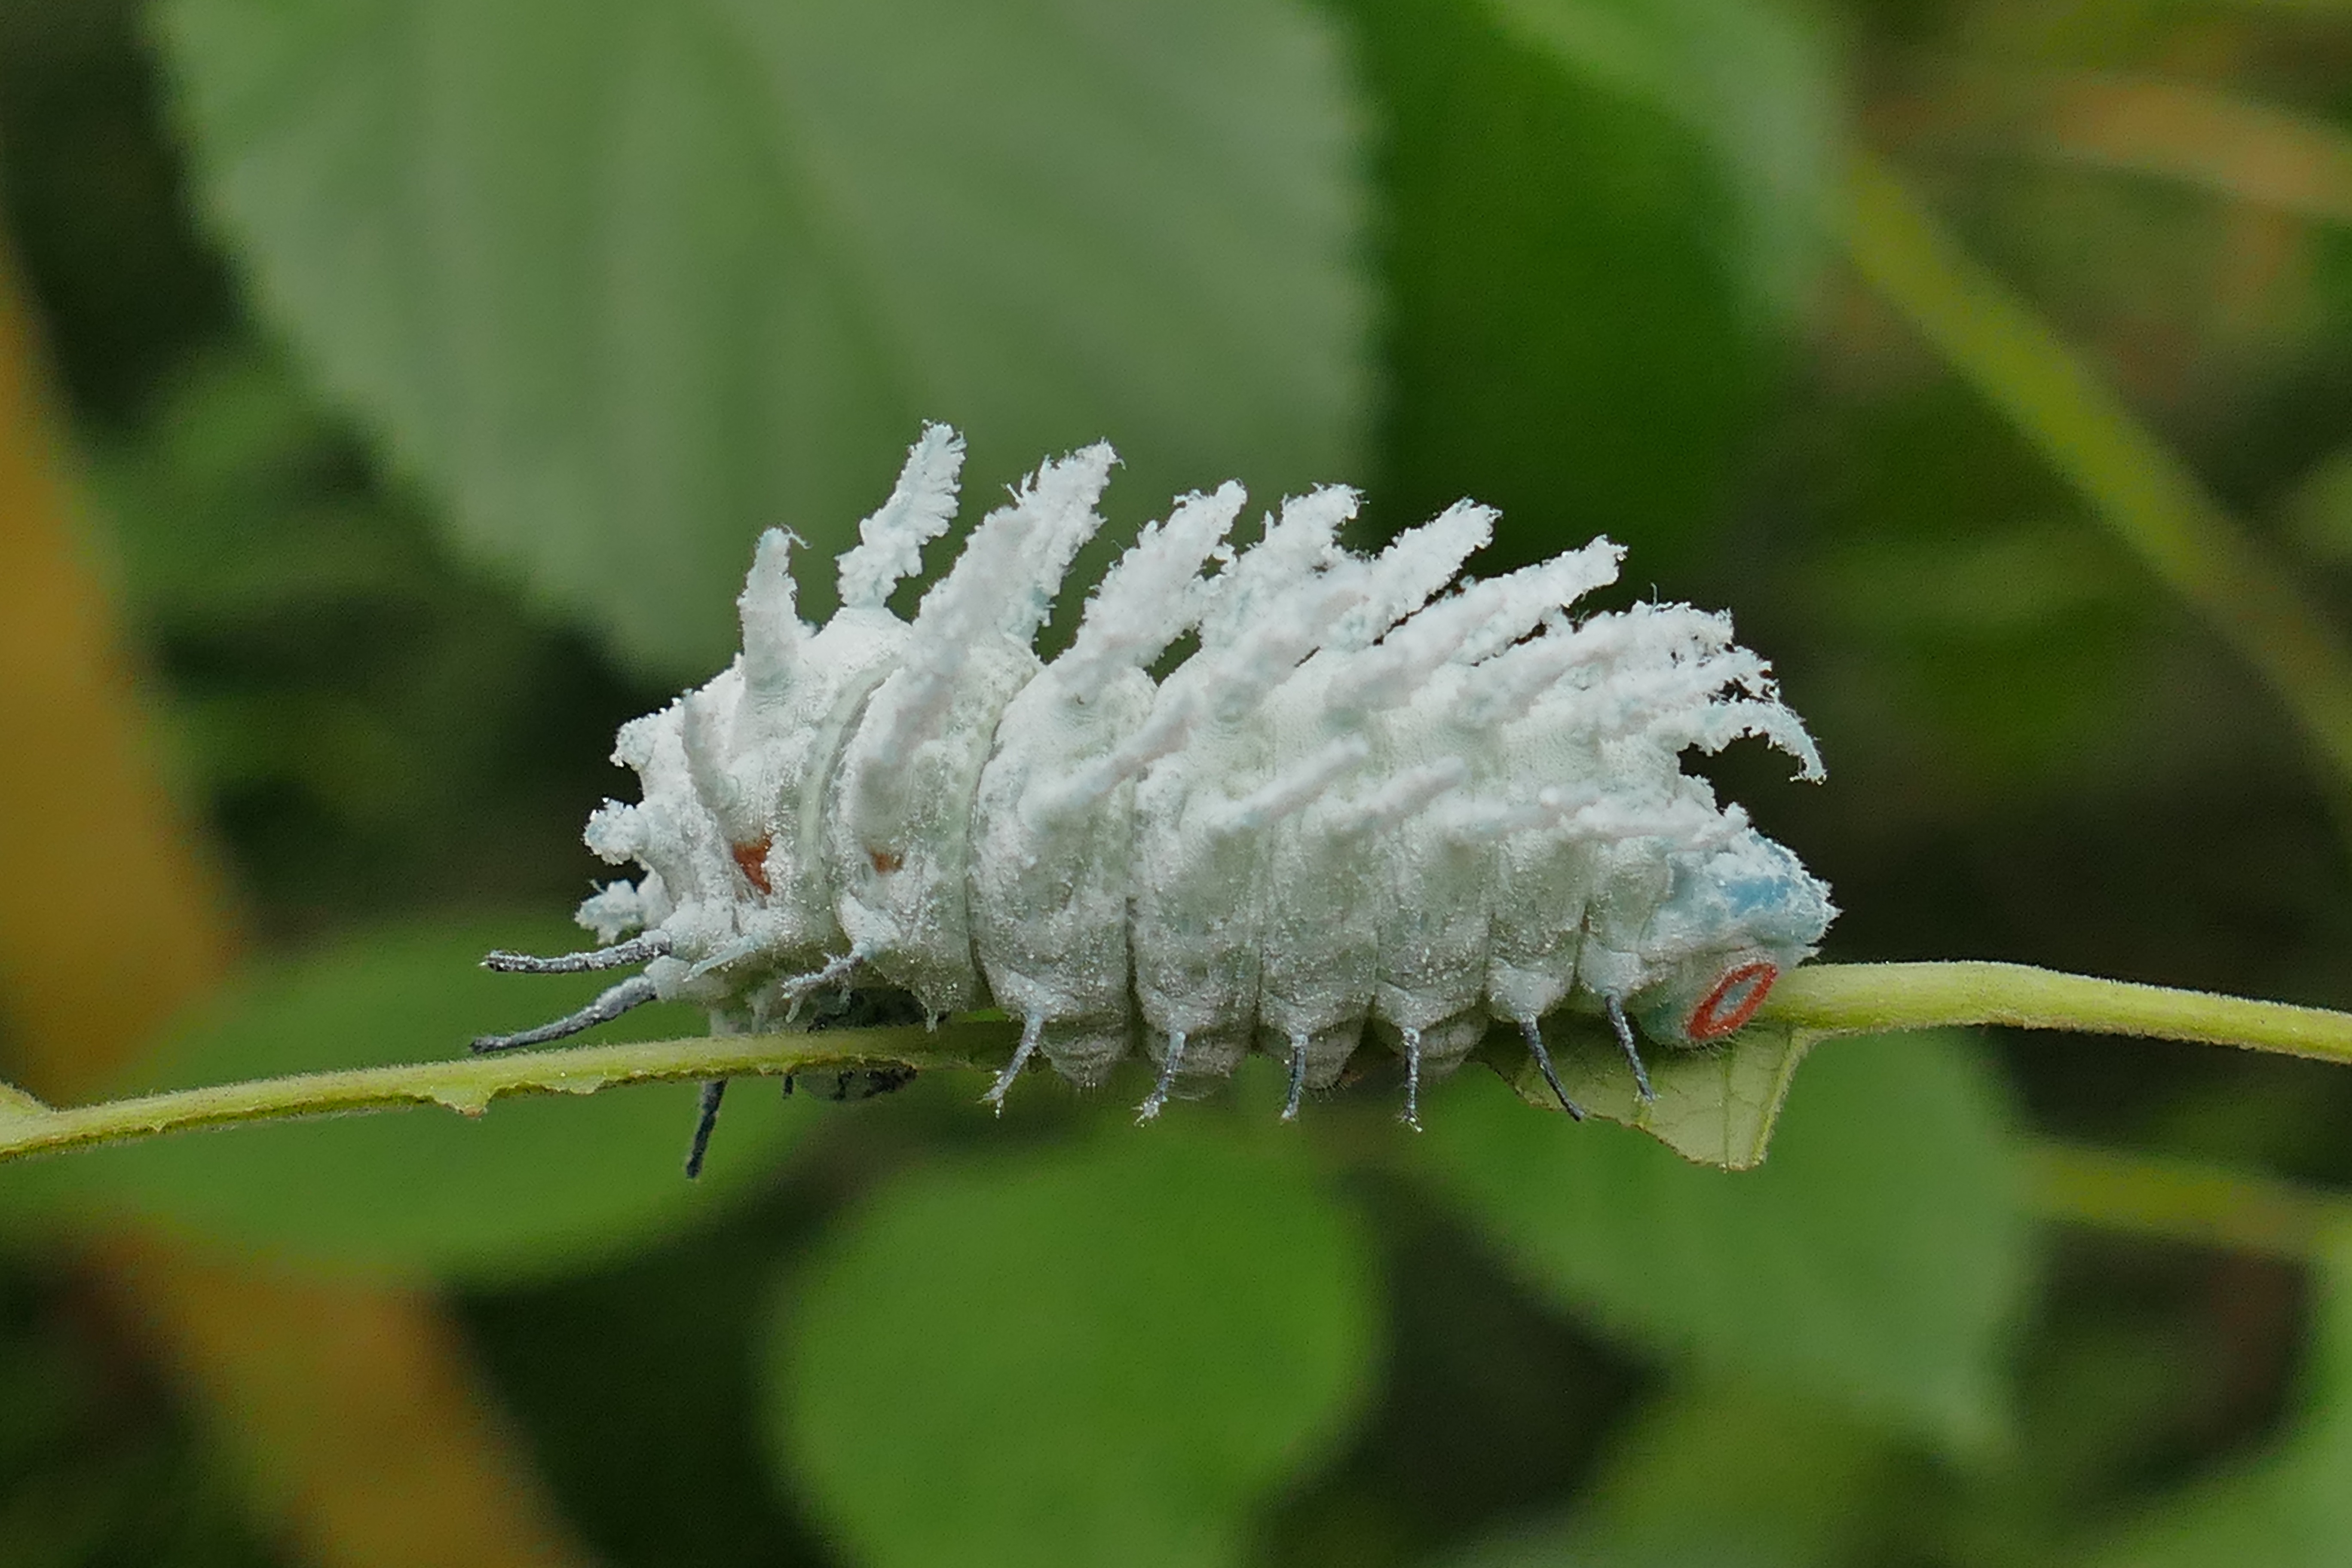
nature, grass, branch, plant, photography, leaf, flower, frost, animal, live, green, insect, botany, moth, close, flora, fauna, invertebrate, caterpillar, wildflower, close up, camouflage, shrub, bristles, larva, macro photography, green leaf, green caterpillar, butterfly caterpillar, thick caterpillar, plant stem, thorns spines and prickles, moths and butterflies